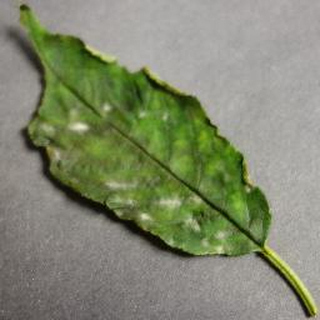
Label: cherry_powdery_mildew